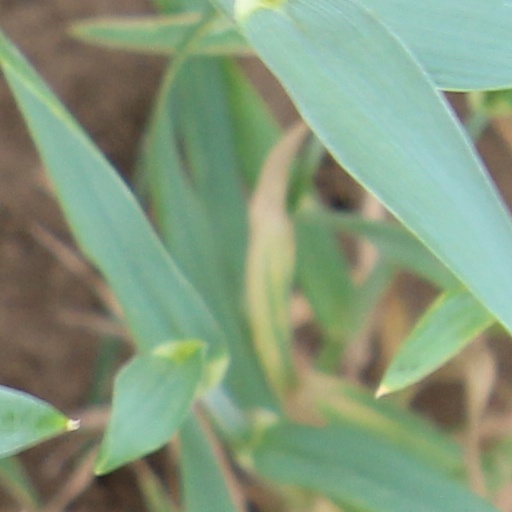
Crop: wheat